Standoff (film)

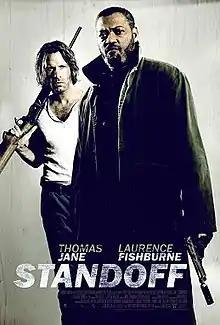
Theatrical release poster

Standoff is a 2016 American thriller film starring Laurence Fishburne and Thomas Jane.